Bengt Gottfried Forselius

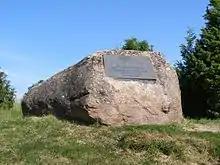
Memorial stone for Bengt Gottfried Forselius in his birthplace, Harju-Madise

Bengt Gottfried Forselius ("ca" 1660, Harju-Madise, Harju County, Swedish Estonia – November 16, 1688, Baltic Sea) was a founder of public education in Estonia, author of the first ABC-book in the Estonian language, and creator of a spelling system which made the teaching and learning of Estonian easier. Forselius and Johann Hornung were mainly responsible for making a start at reforming the Estonian literary language in the late 17th century. Some German constructions were abandoned, and a strict spelling system was adopted which still relied on German orthography.